The Cliff (training ground)

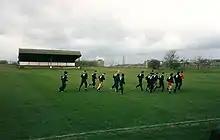
Manchester United players warm up at The Cliff, 1992

In May 1938, the site was earmarked by Manchester United chairman James W. Gibson as a potential site for practice matches and as a regular venue for the Manchester United Junior Athletic Club (MUJAC) A team's matches. By the end of June 1938, a tenancy had been agreed. Manchester United purchased the ground in 1951. Until the late 1950s, Manchester United's first team trained on the pitch at their Old Trafford stadium, but the club's management had decided that using The Cliff training ground was necessary to avoid doing needless damage to the Old Trafford pitch.